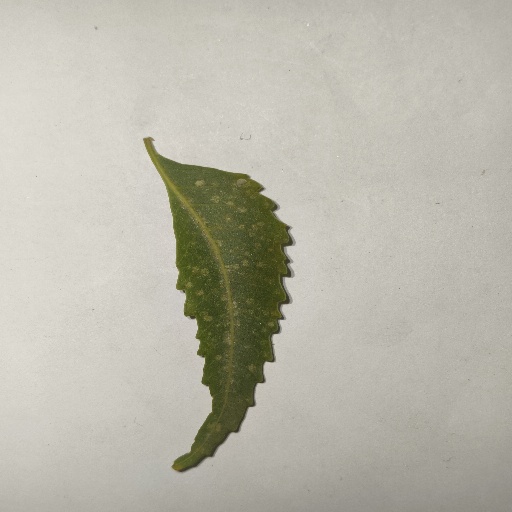
Species: Neem
Leaf condition: Powdery Mildew